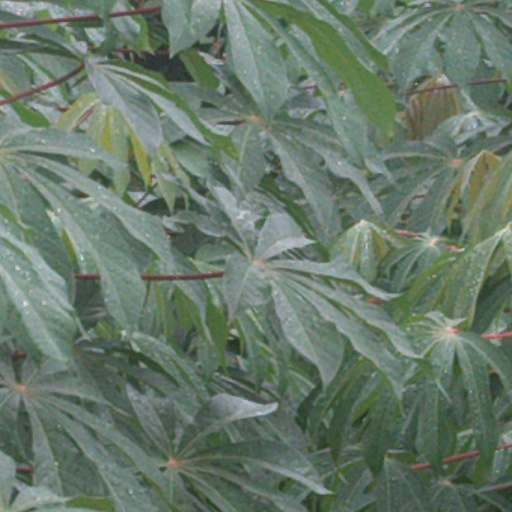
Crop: cassava